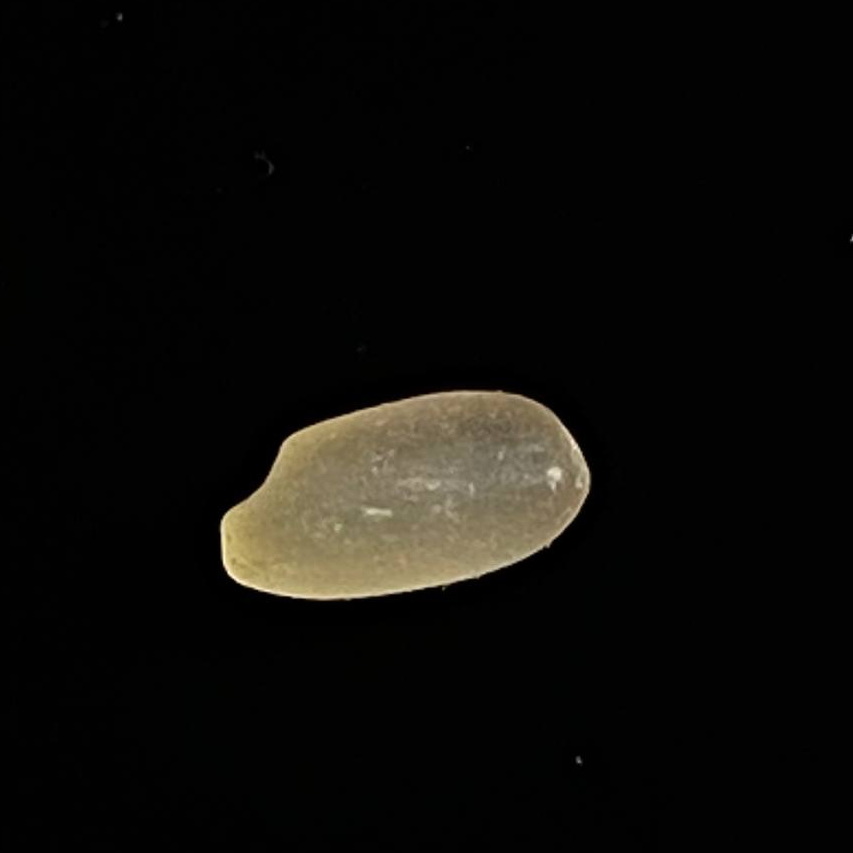
Rice variety: Gutisharna